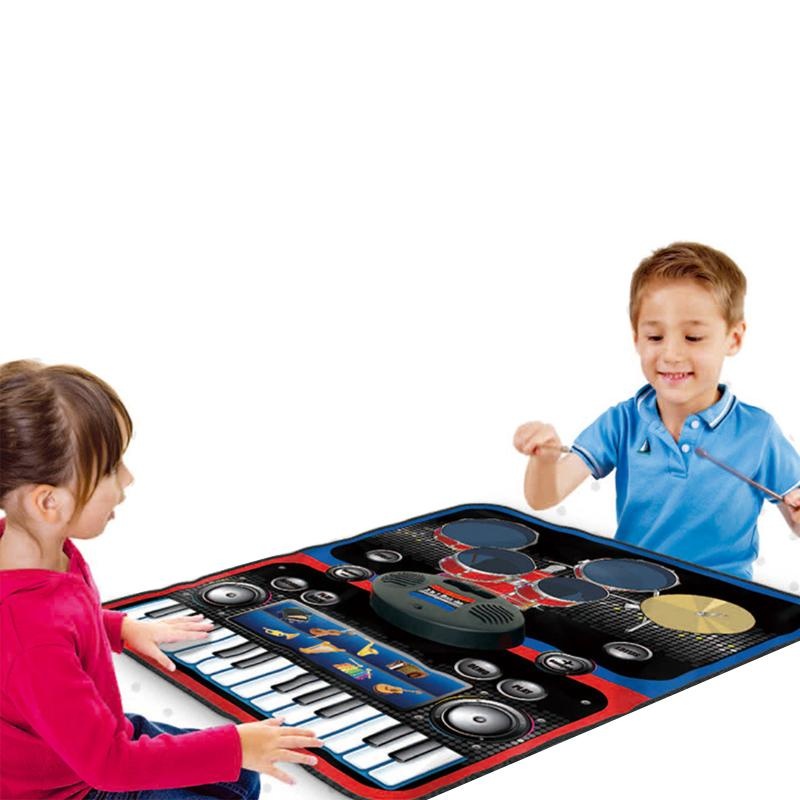
Stardom Musical Instruments Set Mat
So many of the amateur musicians have started their journey from their garage band and went on to become the world's greatest musicians! Recognize your kid's hidden musical talent and encourage them to play several instruments all at , Guitar, Harp, Piano, Saxophone, Trumpet, Violine, and Xylophone plus the Drums that comes with two drum sticks, no need to buy all these instruments separately! All they need to do is press the icons of each instrument given on the mat, and they will have hours of creative fun composing music together, sing along, and dance as a ! See your kids on their way to Stardom with this Musical Instruments Mat S DETAILS: This Electric musical instrument set comes with several musical instruments all on a single mat. It can be played solo or with 2 players simultaneously. Battery operated instruments play beautiful music for budding musicians. It has a built-in memory to record the playtime for up to 30 mins. For ages 5 and up. Great as a gift for birthdays and Christmas.
Brand: Salmon Lucky
Category: Toys & Games > Toys > Musical Toys > Interactive Musical Mats